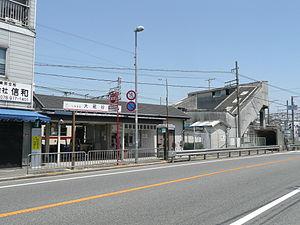
La gare d'Ōkuradani est une gare ferroviaire localisée dans la ville d'Akashi, dans la préfecture de Hyōgo au Japon. La gare est exploitée par la compagnie Sanyo Electric Railway, sur la ligne principale Sanyō. Le numéro de la gare est SY 15.